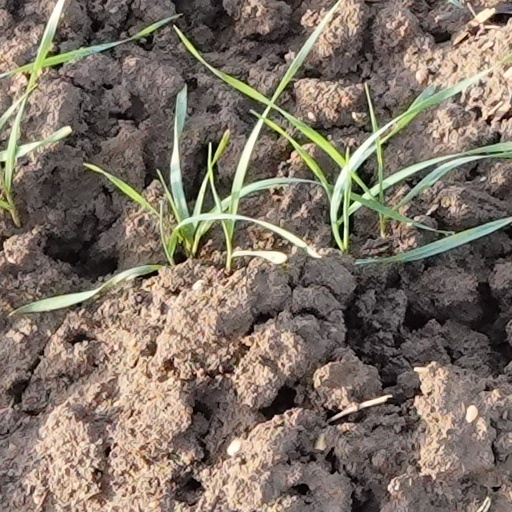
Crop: wheat